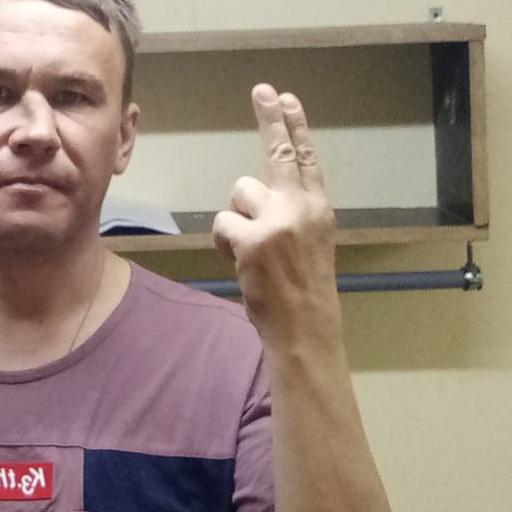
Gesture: two_up_inverted